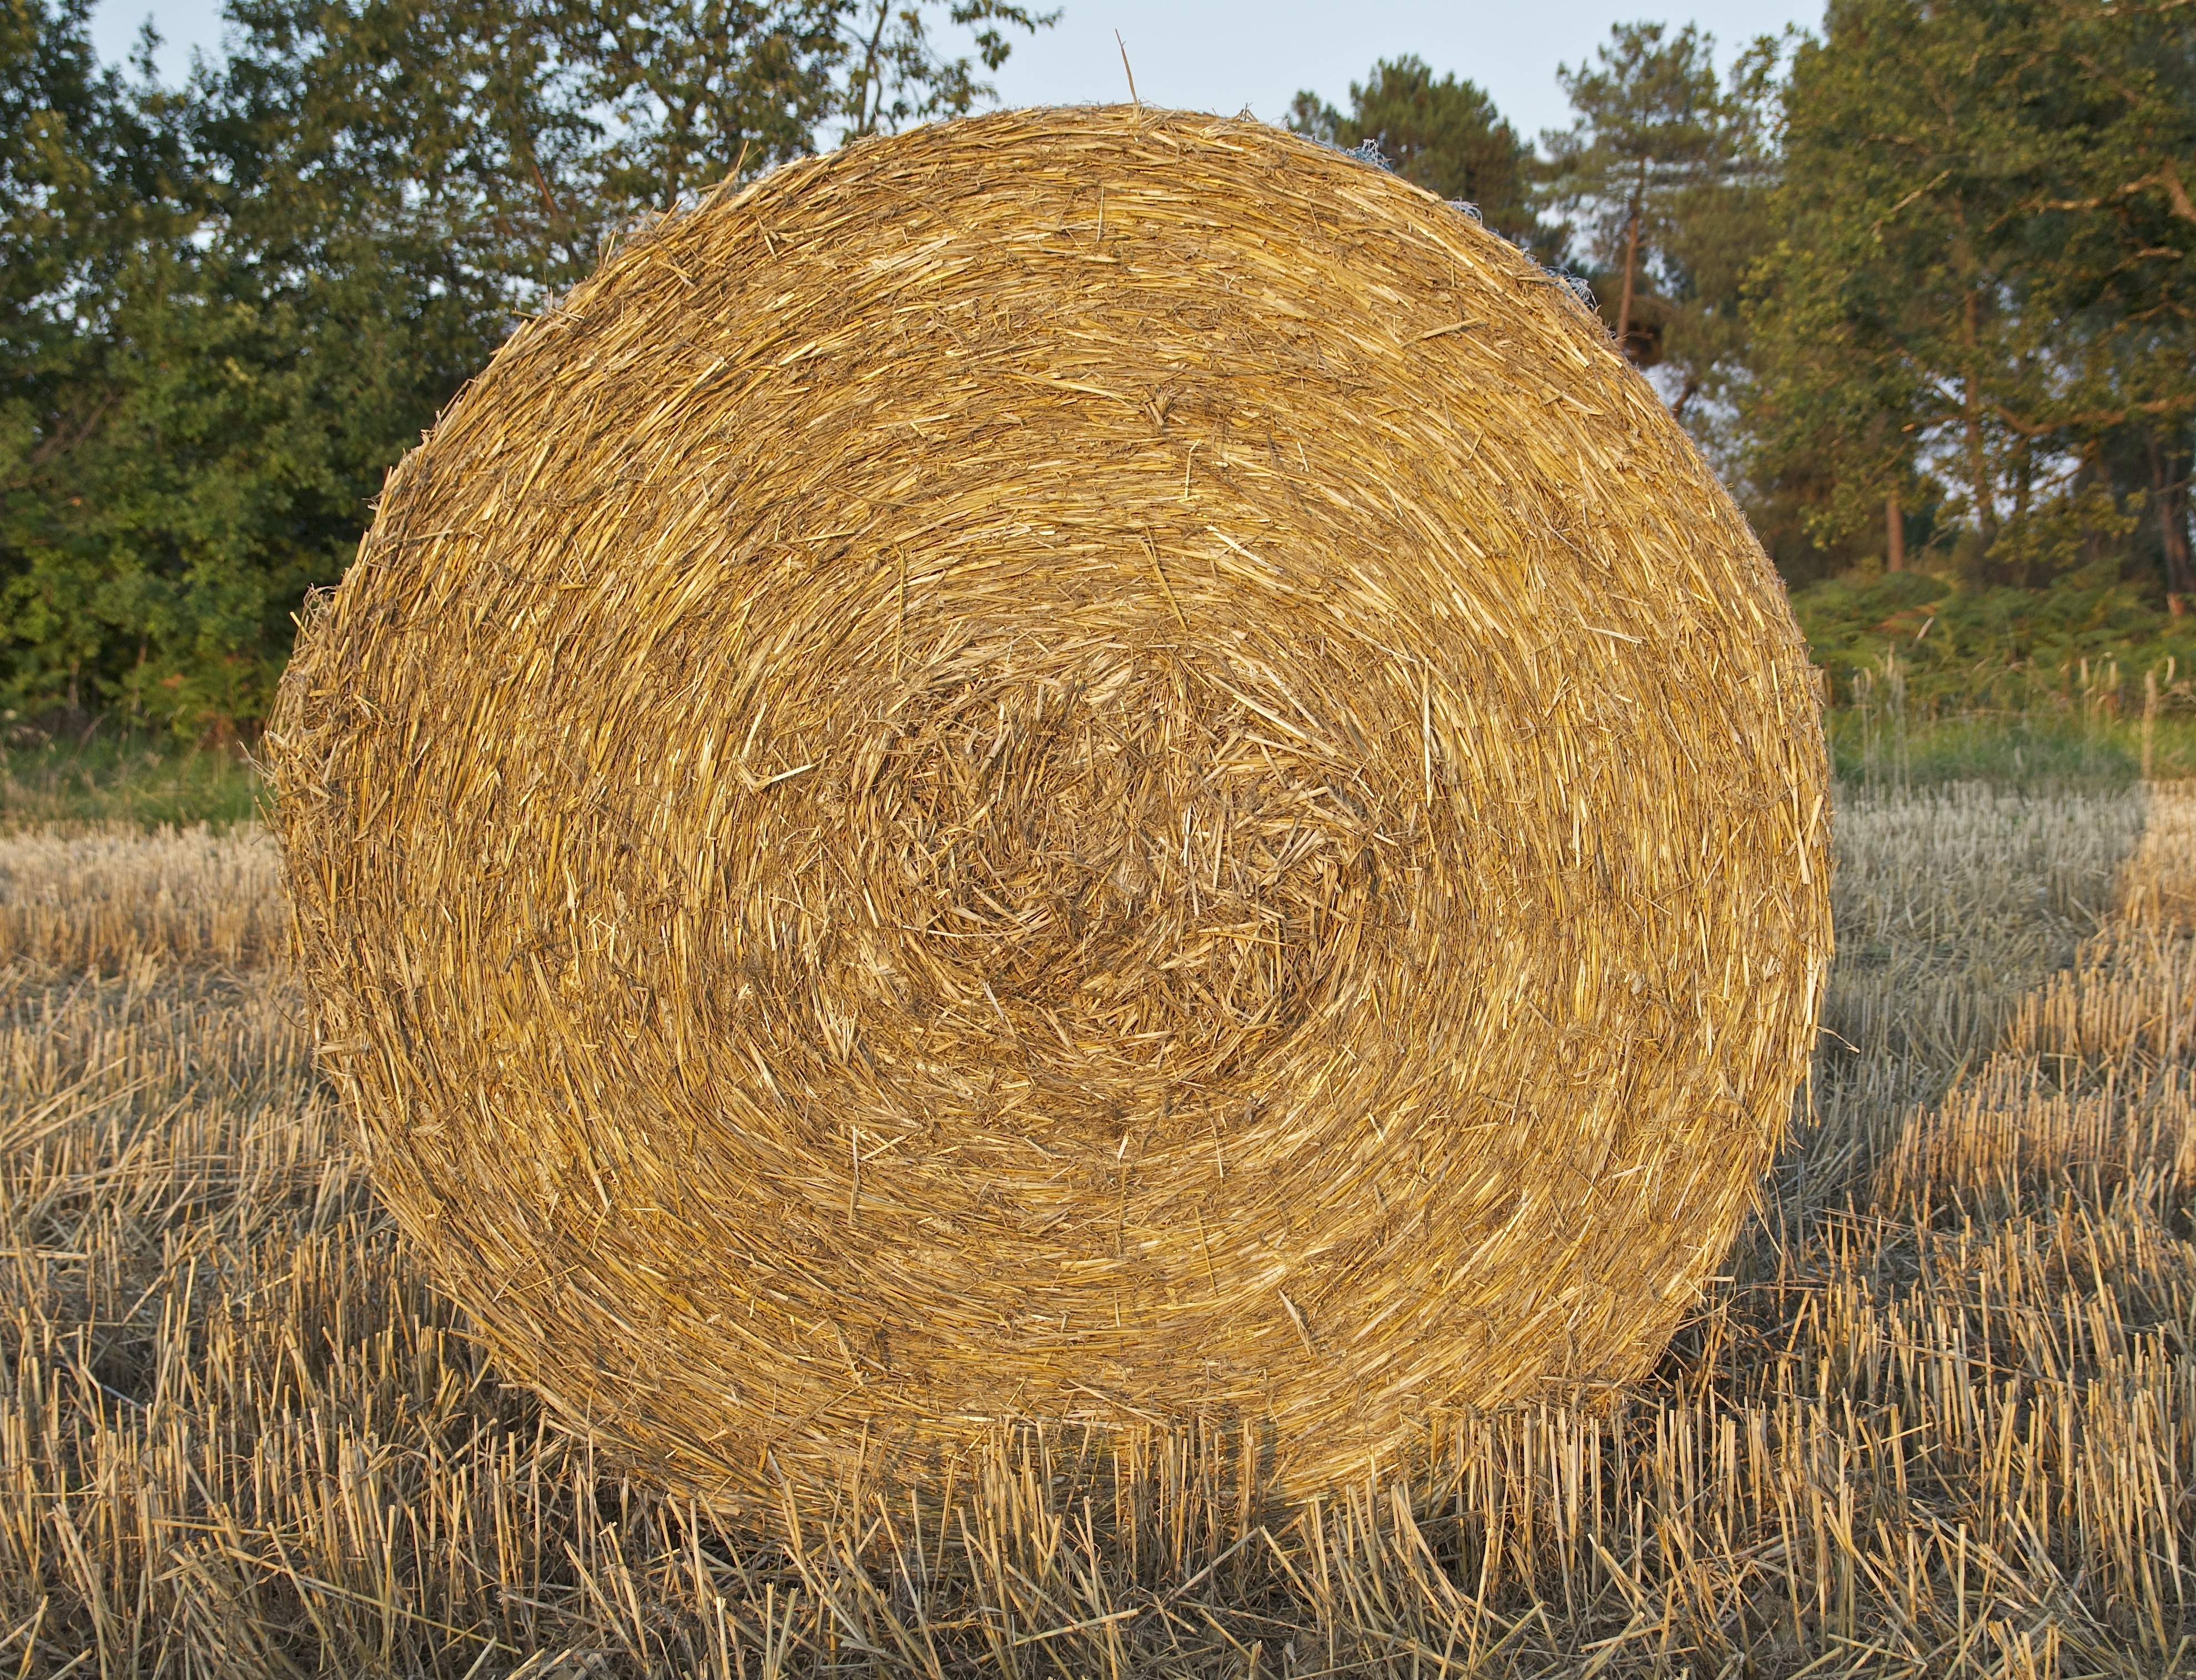
tree, nature, plant, hay, bale, field, farm, trunk, rustic, france, feed, rural, crop, agriculture, outside, straw, grass family